Charles Lang Freer House

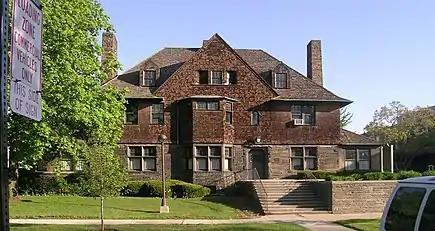

The Charles Lang Freer House is located at 71 East Ferry Avenue in Detroit, Michigan, USA. The house was originally built for the industrialist and art collector Charles Lang Freer, whose gift of the Freer Gallery of Art began the Smithsonian Institution in Washington, DC. The structure currently hosts the Merrill Palmer Skillman Institute of Child & Family Development of Wayne State University. It was designated a Michigan State Historic Site in 1970 and listed on the National Register of Historic Places in 1971.